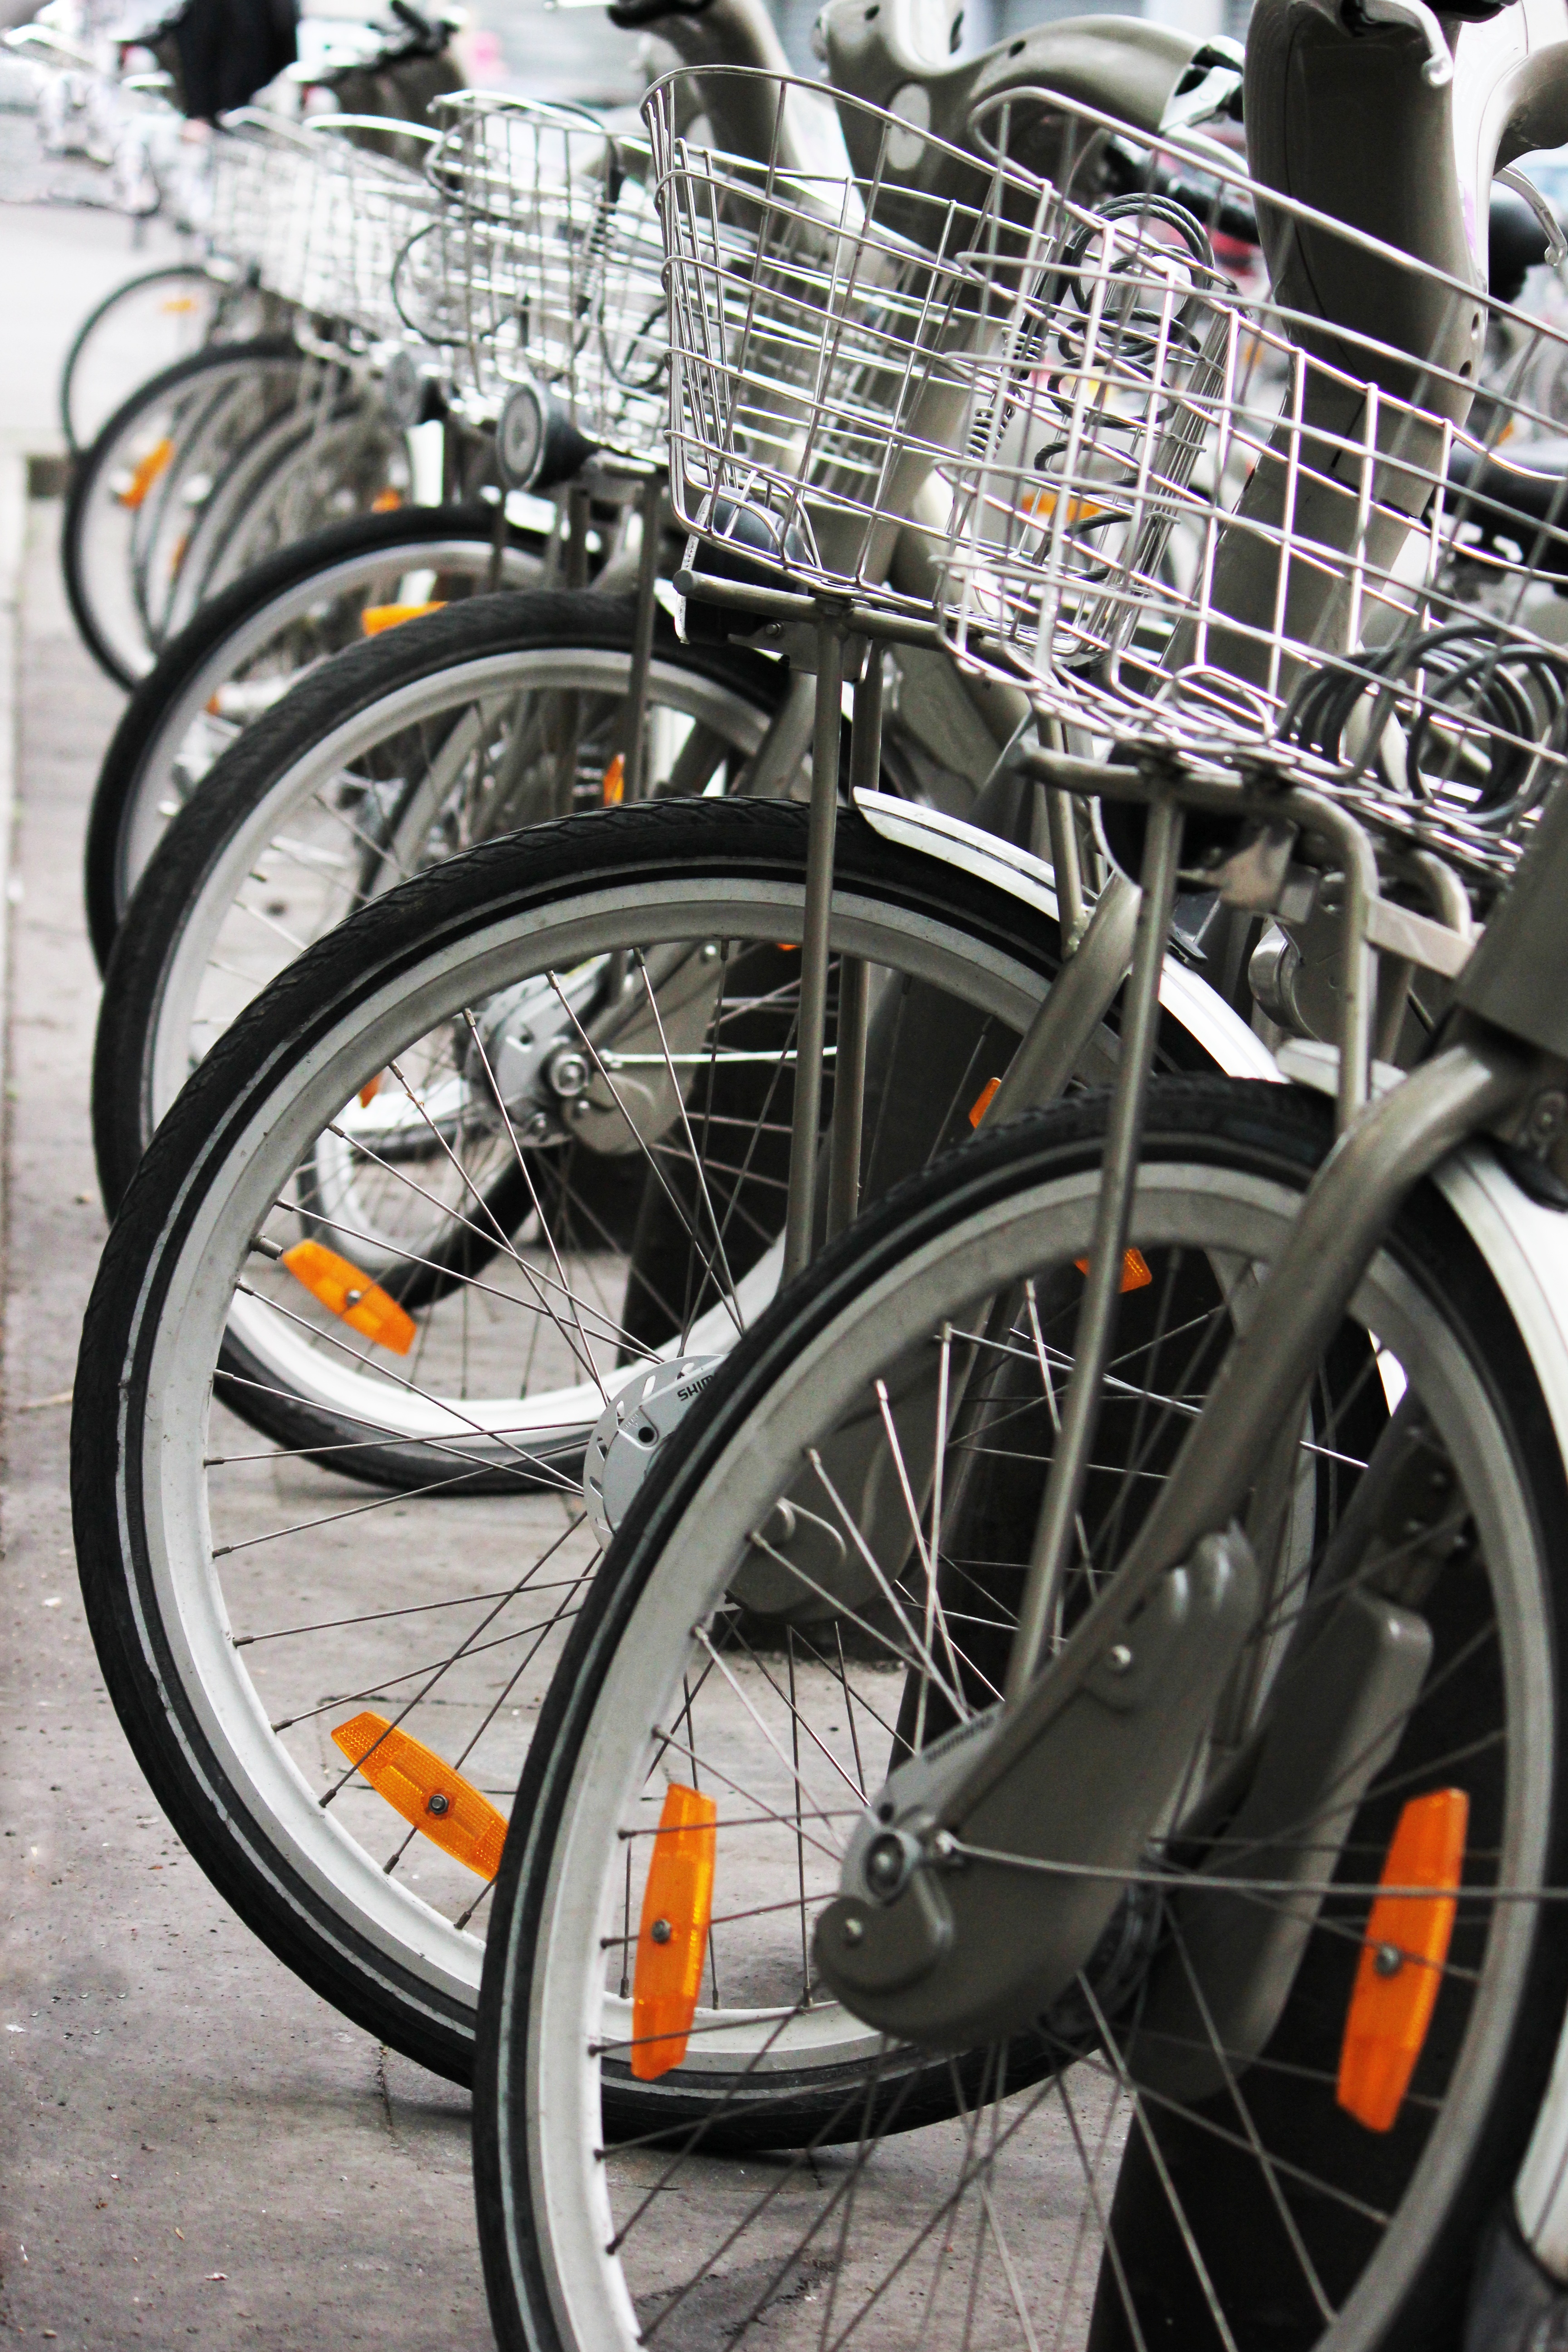
wheel, bicycle, vehicle, motorcycle, tire, sports equipment, mountain bike, wheels, rim, bikes, baskets, land vehicle, automotive tire, road bicycle